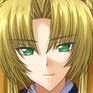
Portrait style: Anime Portrait